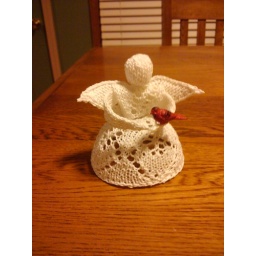
Angel for VickiShe is holding a red bird in honor of Vicki's mom who loved birds, especially red ones.